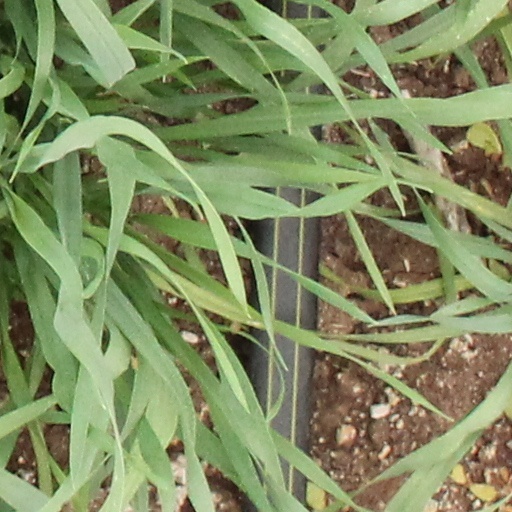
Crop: wheat